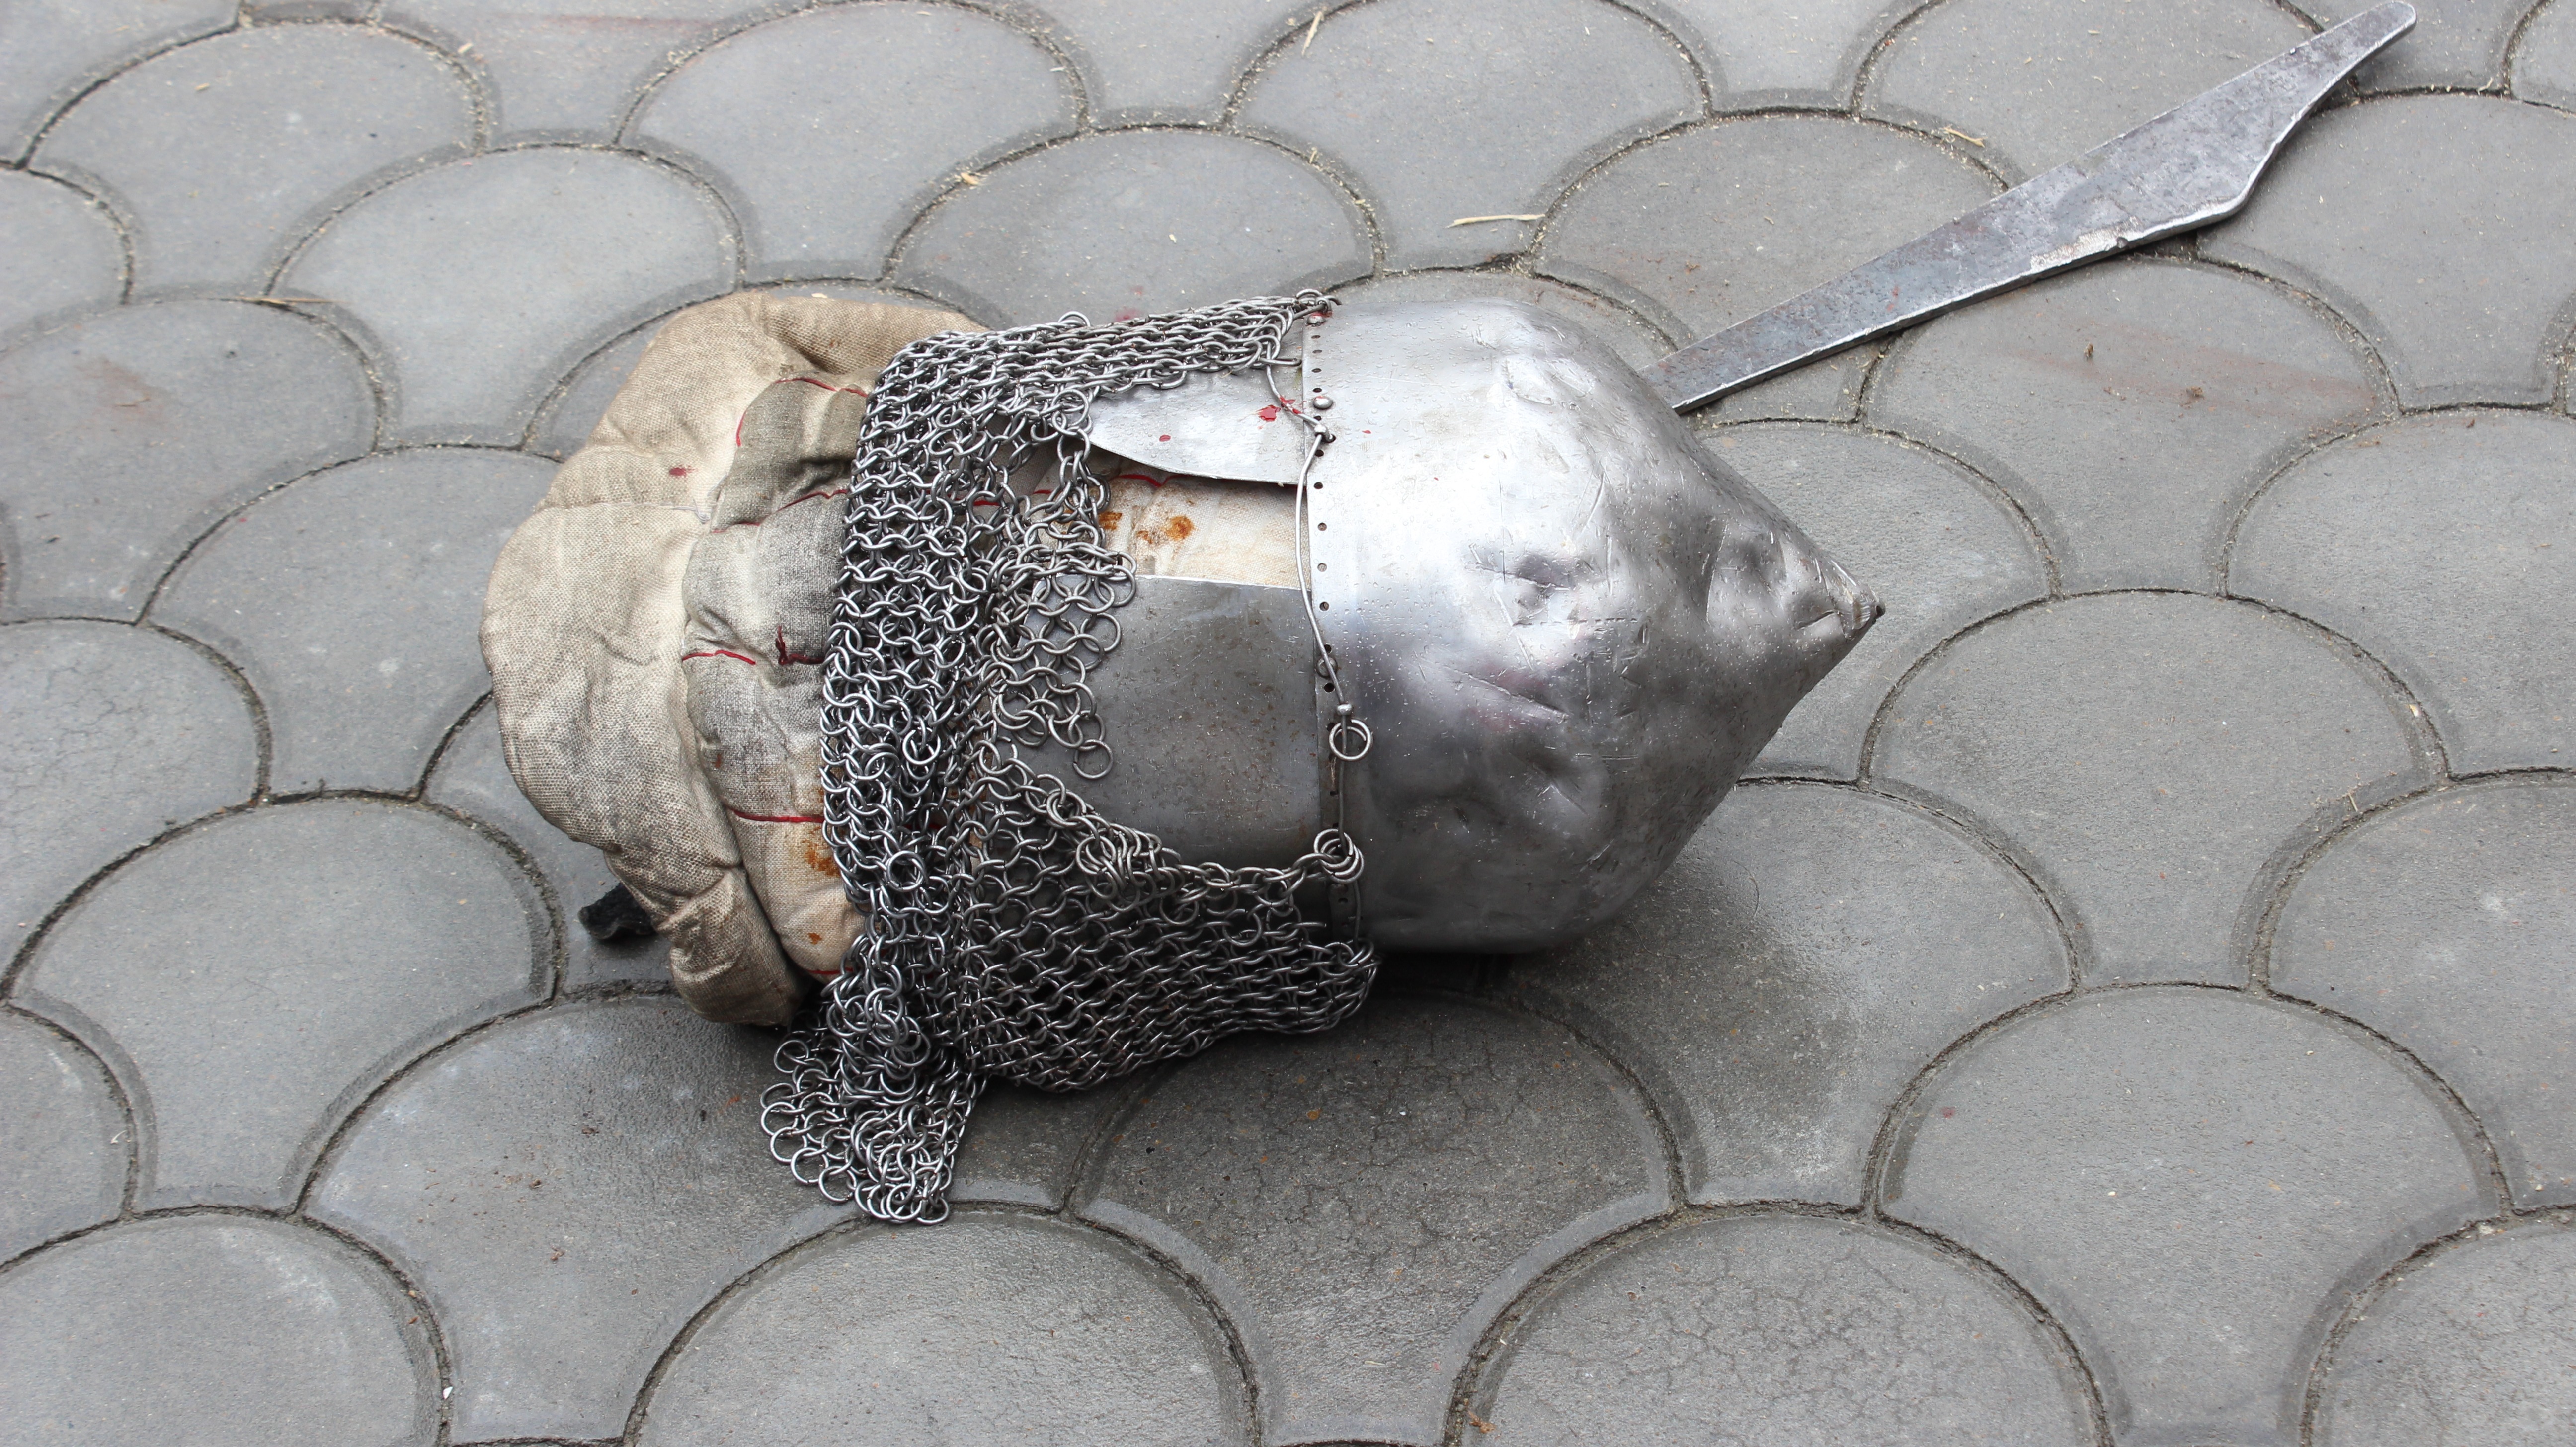
rock, white, wall, statue, material, sculpture, art, blood, helmet, carving, stone carving, saber